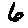
Label: 6